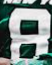
Number: 8